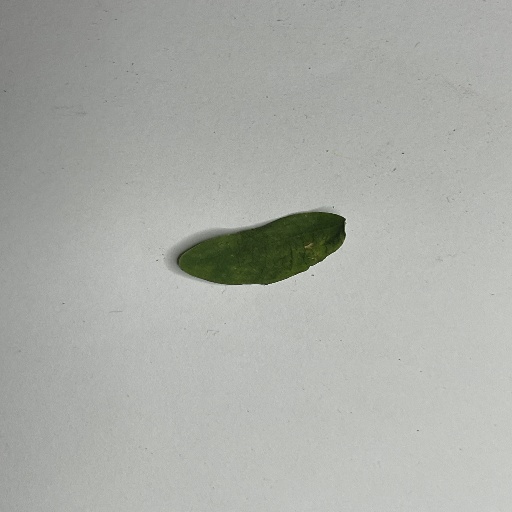
Species: Sojina
Leaf condition: Bacterial Spot